Technical University of Munich

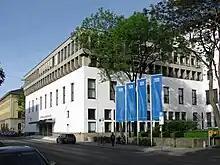
Entrance to the Main Campus in Munich

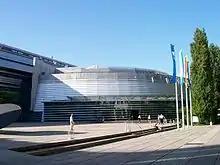
The "Werner von Siemens Auditorium Maximum" on the Main Campus

As a technical university, the university specializes in engineering, technology, medicine, and the applied and natural sciences. Compared to a "Volluniversität" (a universal university), it lacks the "Geisteswissenschaften", including law and many branches of the social sciences.